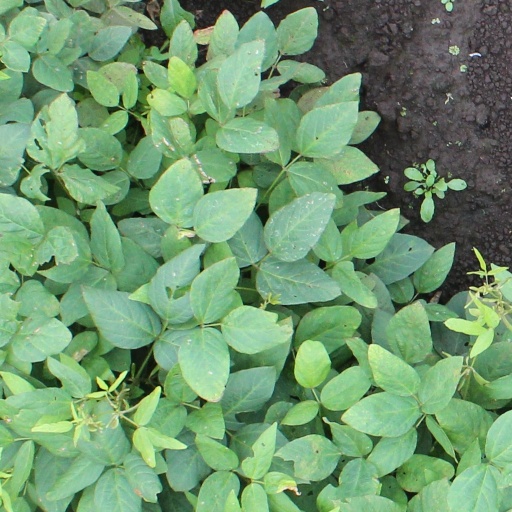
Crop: soybean